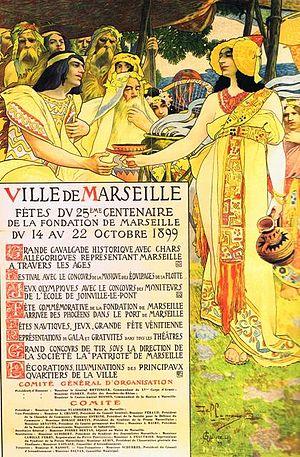
Affiche réalisée par David Dellepiane (1866-1932) en 1899 pour le 25ème centenaire de la fondation de Marseille.
La légende de Gyptis et Protis est le mythe fondateur qui raconte la fondation légendaire de Marseille vers 600 av. J.-C. par des colons grecs venus de la cité de Phocée en Ionie.
Davide Paolo Dellepiane, dit David Dellepiane, né à Gênes le 16 octobre 1866, et mort à Marseille le 25 juin 1932, est un peintre et lithographe français d'origine italienne.